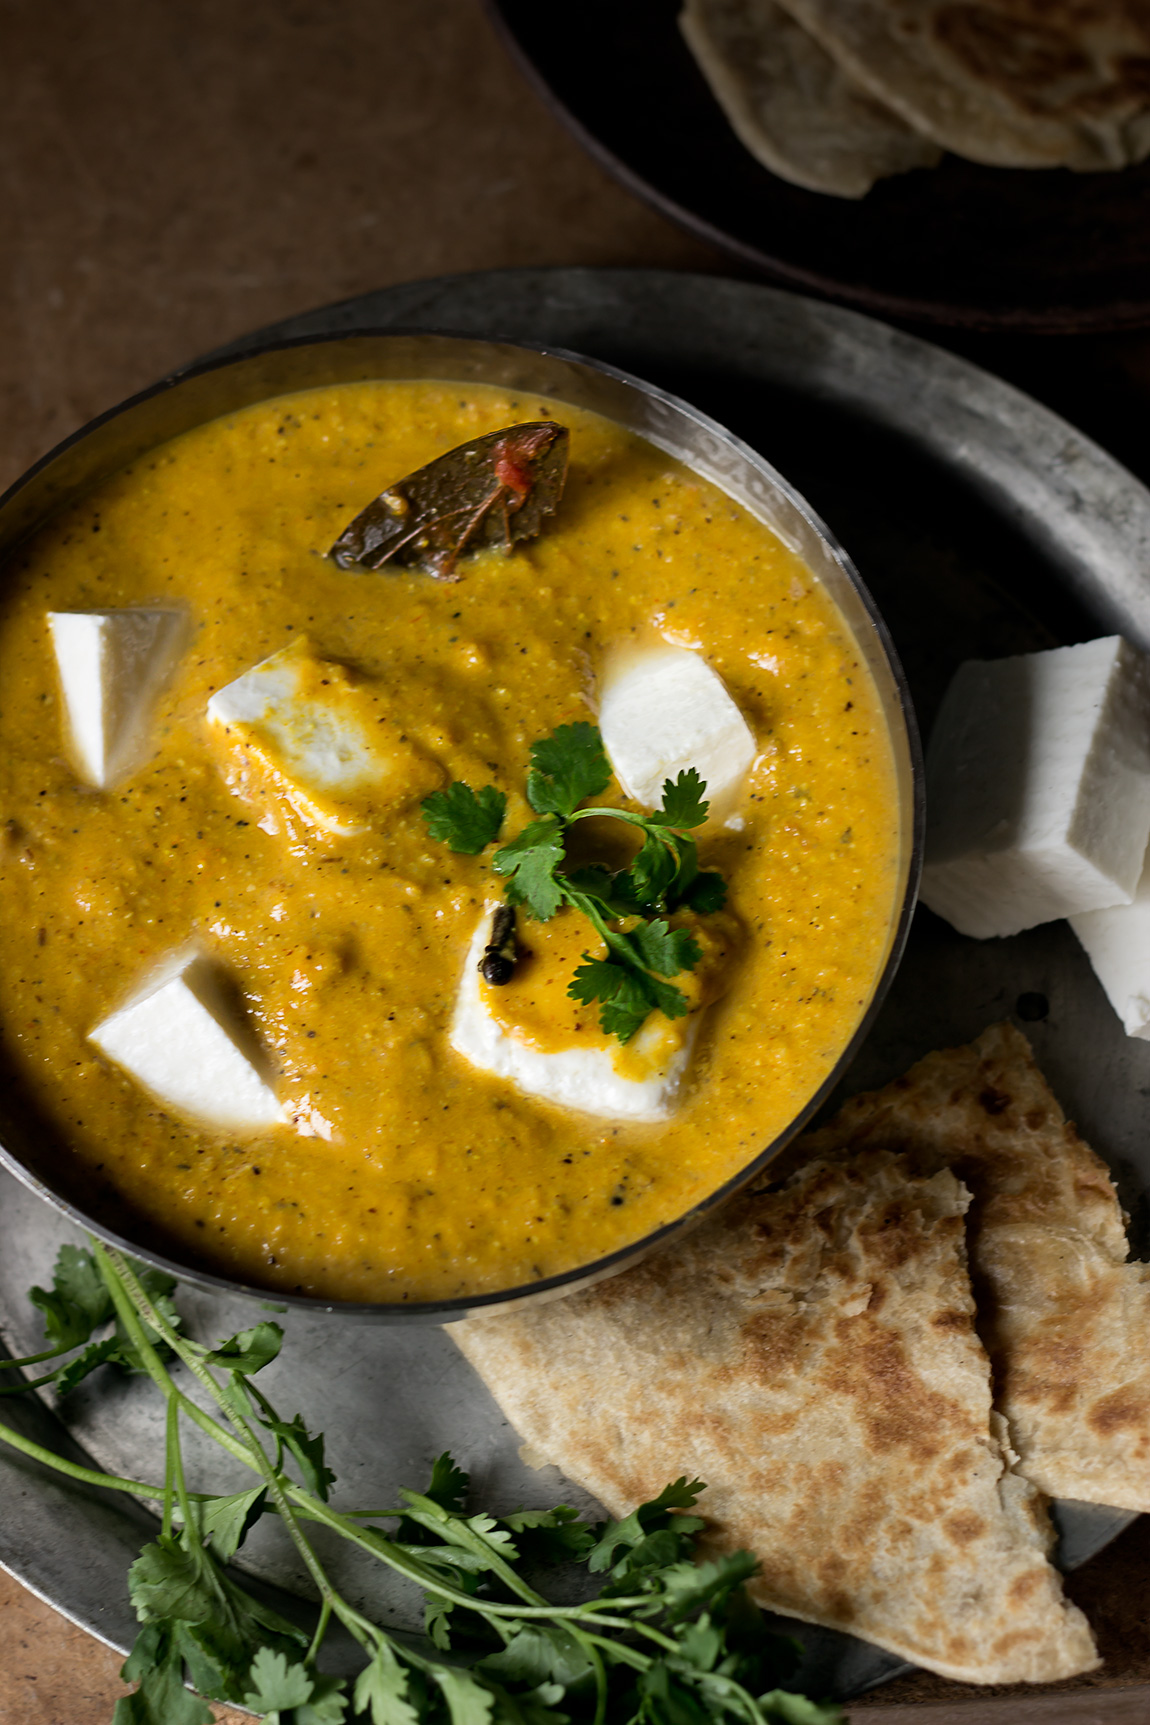
Dish: kadai_paneer